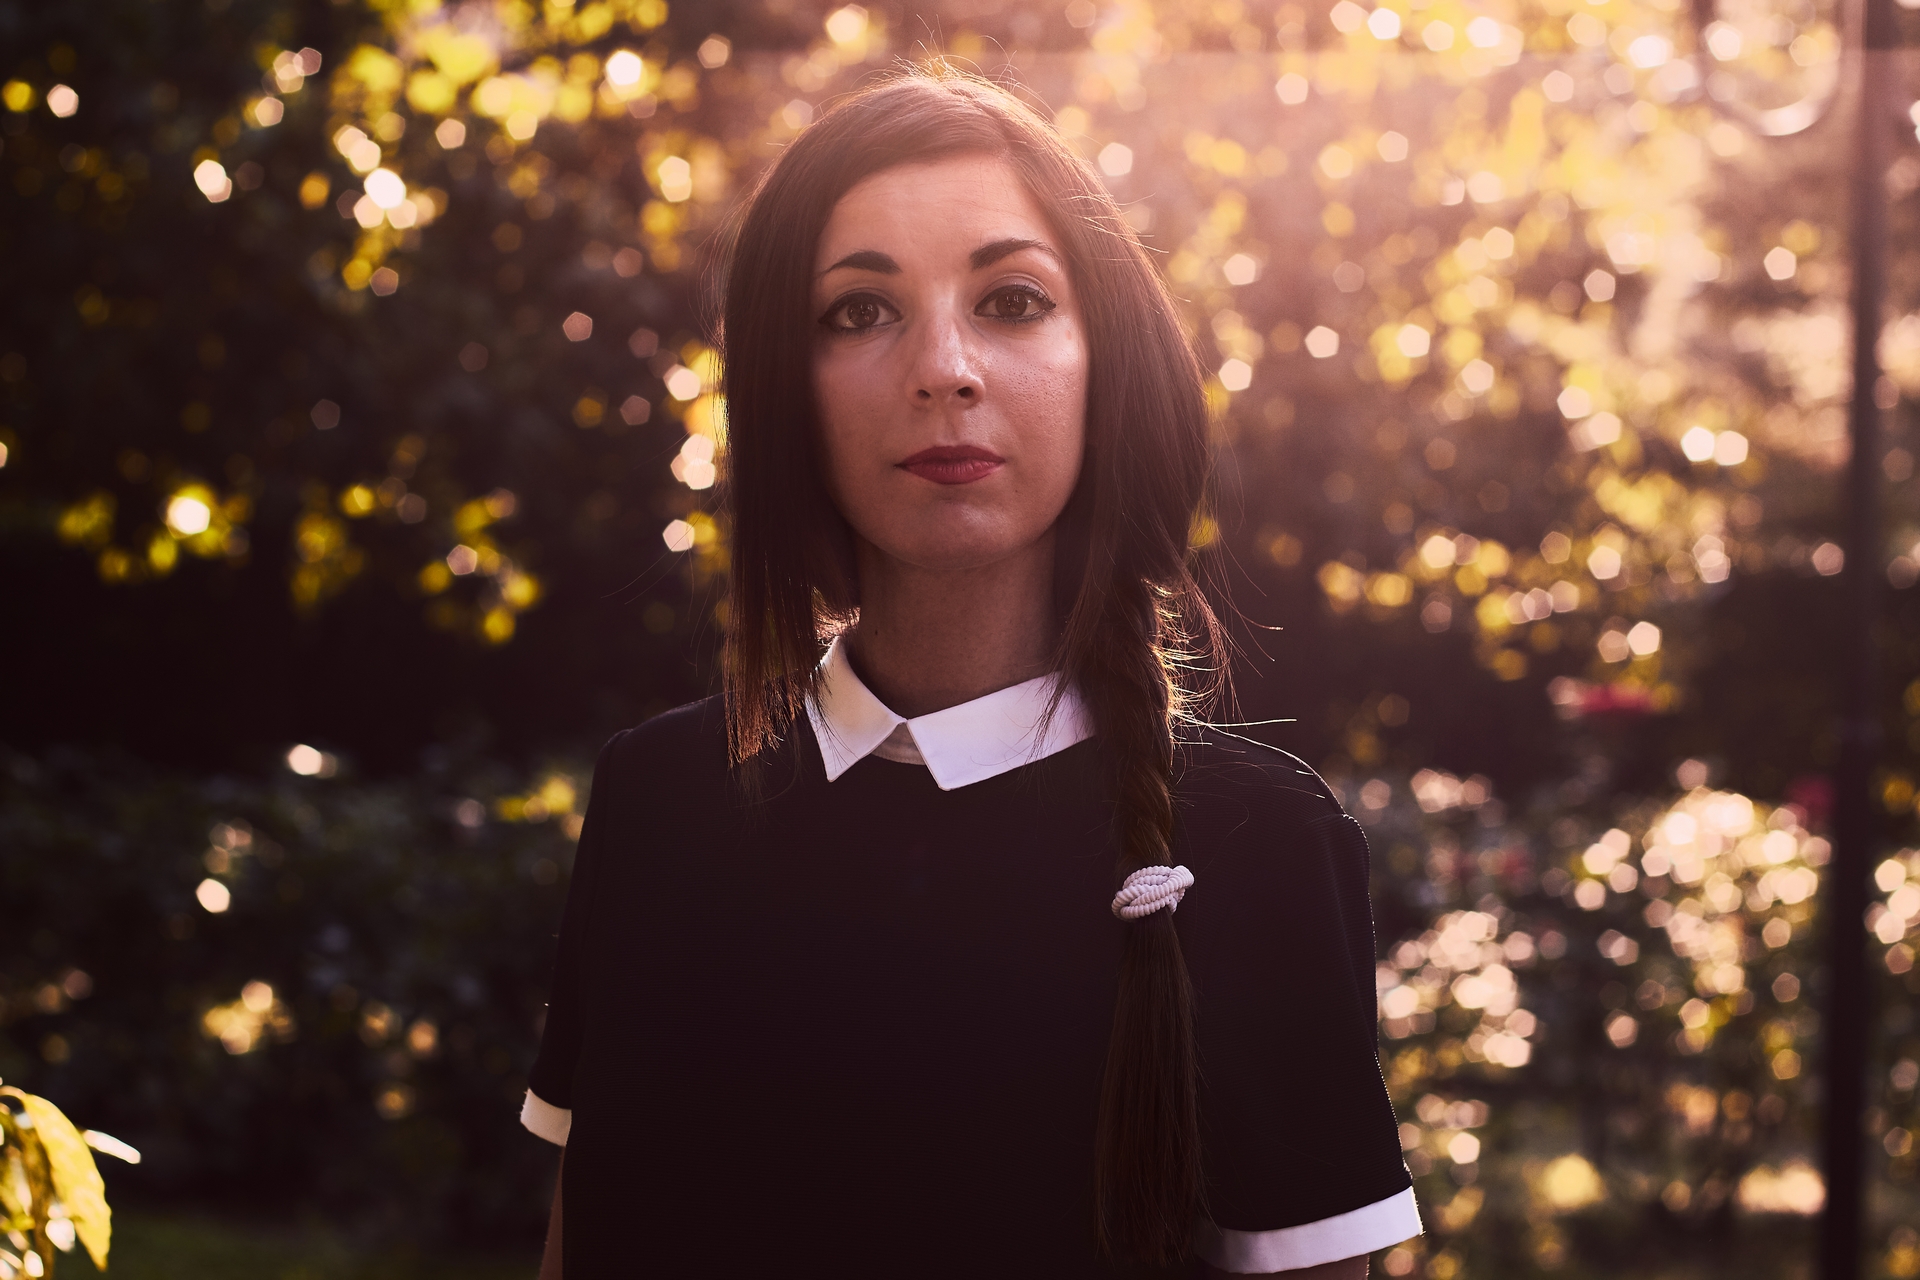
girl, yellow, human hair color, beauty, lady, light, emotion, smile, photography, sunlight, eye, autumn, tree, portrait, plant, human, fun, darkness, night, spring, portrait photography, computer wallpaper